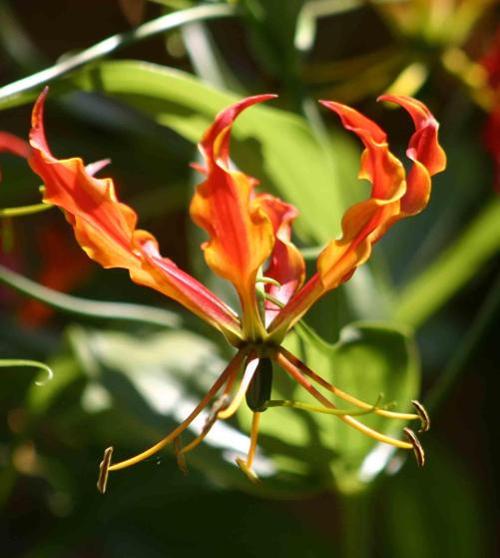
Label: fire lily